Poteau Community Building

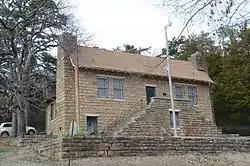

The Poteau Community Building, in Poteau in Le Flore County in southeastern Oklahoma, is a multipurpose community building built as Works Progress Administration project in 1937. It was listed on the National Register of Historic Places in 1988.